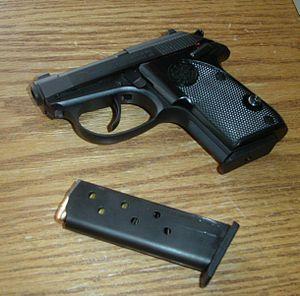
La Fabbrica d'Armi Pietro Beretta est une des principales fabriques d'armes italiennes.